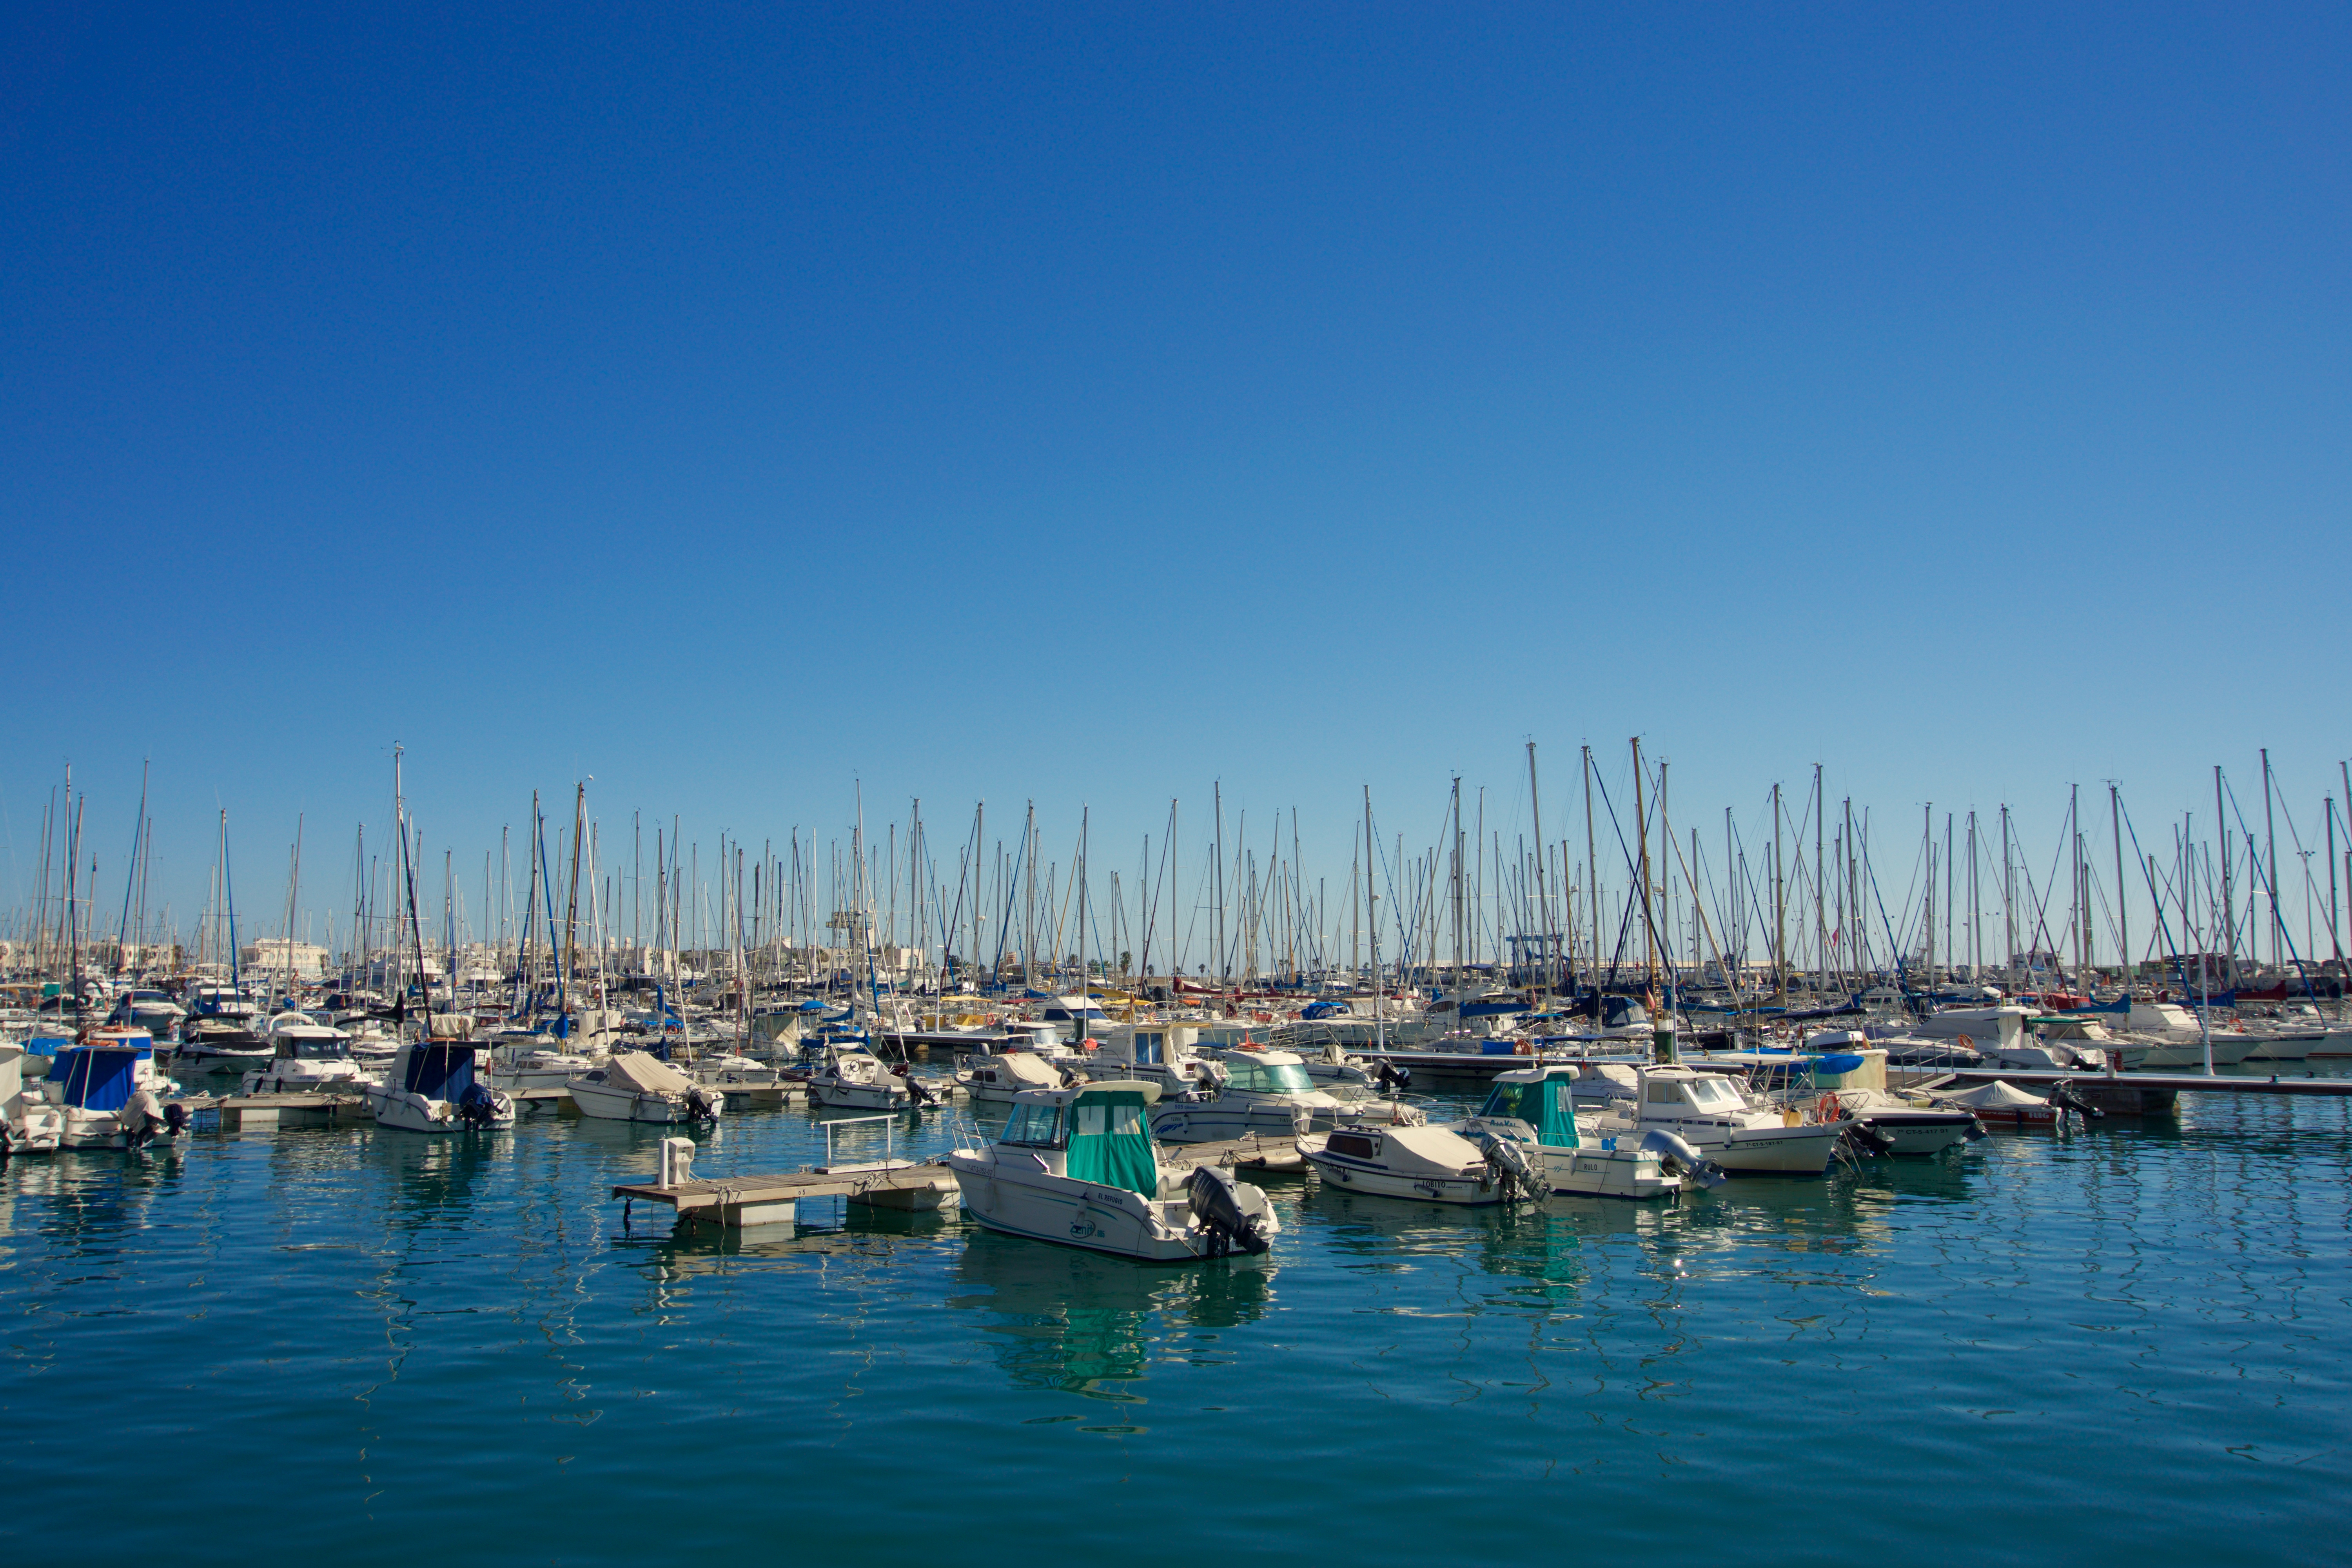
sea, coast, water, ocean, horizon, dock, sky, boat, shore, lake, dusk, reflection, vehicle, bay, harbor, marina, port, body of water